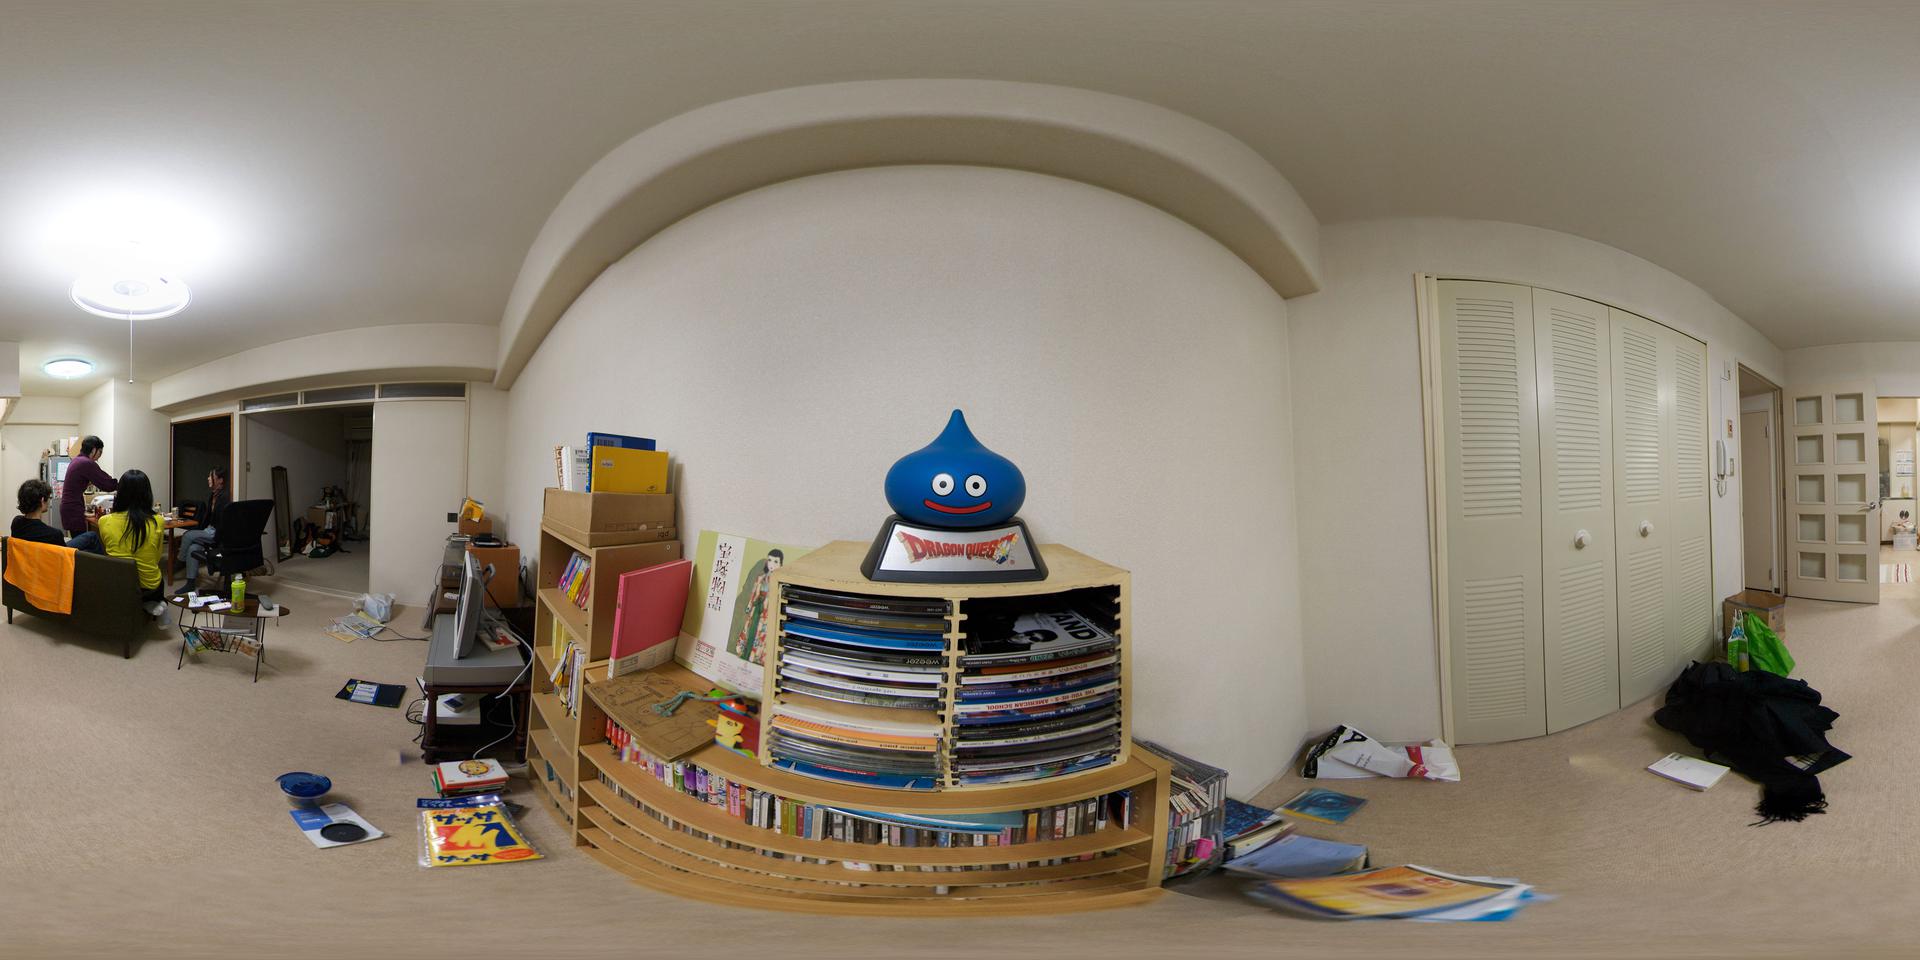
Referred object: the blue toy

Referred object: the blue smiling Dragon Quest slime

Referred object: the blue slime figurine on the shelf opposite the sofa